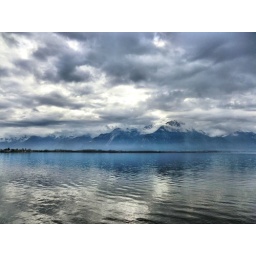
Lake Geneva, also known as lake Leman, near the Chillon castle (Montreux)